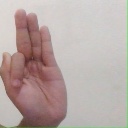
अक्षर: फ